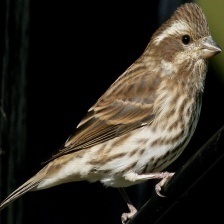
Species: PURPLE FINCH
Scientific name: HAEMORHOUS PURPUREUS
ImageNet parent category: house_finch